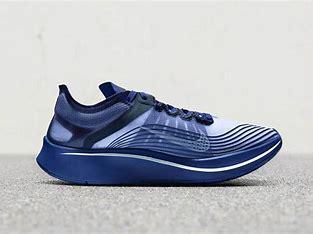
Brand: Nike
Model: Zoom Fly SP